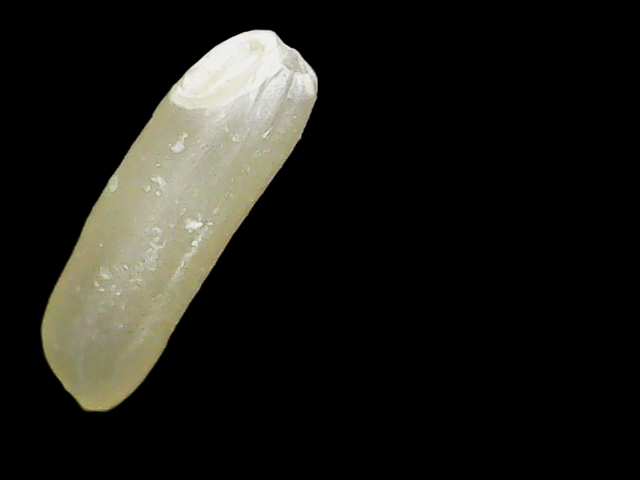
Rice variety: Binadhan16